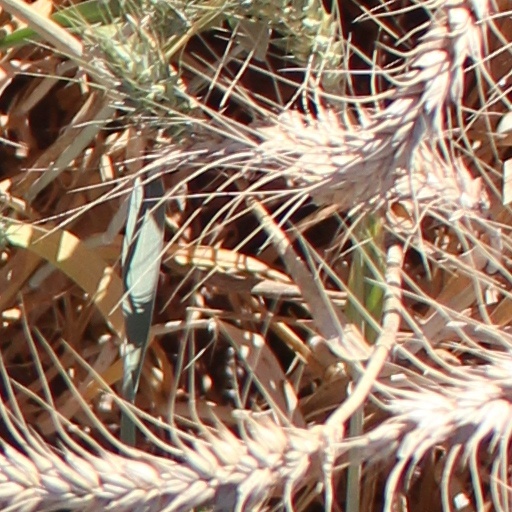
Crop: wheat